Mette Tommerup

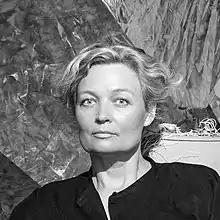

Mette Tommerup (born 1969) is a painter from Denmark, who lives and works in Miami. She is best known for creating large-scale works where she activates canvases by subjecting them to natural elements such as immersing them in ocean water, putting them in the ground, or tossing them off of buildings at a particular time of day or night. Her art is characterized by exploration, liberation, deconstruction, and immersive performance.